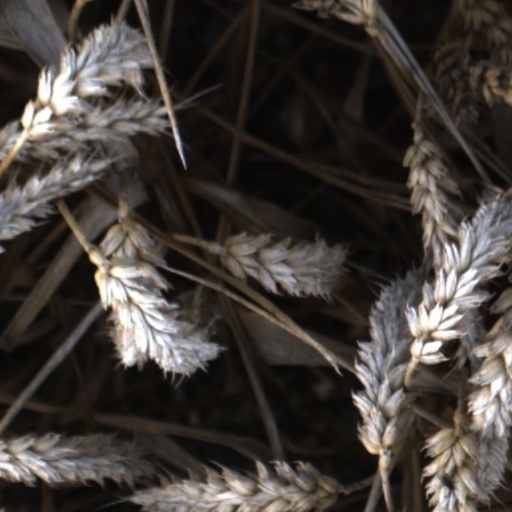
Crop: wheat